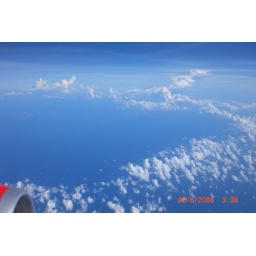
Fly over the blue sky